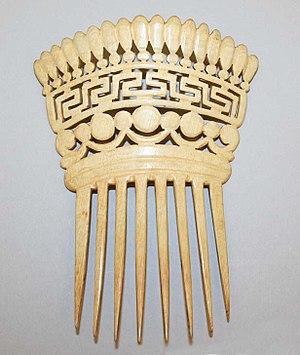
Os désigne aussi bien un tissu conjonctif solidifié que l'une de ces structures individuelles, ou les organes, dans lesquels ils sont formés, et que l'on trouve chez de nombreux animaux. Chez un nourrisson humain, on dénombre jusqu'à 270 os ; chez un homme adulte, on en compte 206.